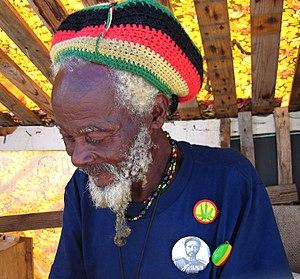
Le rastacap ou tam est un bonnet rond, rond et crocheté. Il est le plus souvent associé à la pat comme moyen pour Rastafari et d'autres avec des dreadlocks de ranger leurs serrures, mais peuvent être portés pour diverses raisons par les Rastas et les non-Rastas. La casquette est principalement portée par les hommes. Il est parfois erroné appelé "Tam", qui était vaguement ancestrale à la rastacap. D'autres termes des Caraïbes pour le rastacap incluent le rastafar, le toppa [h] et simplement le chapeau ou le chapeau.